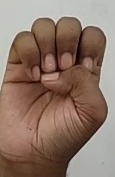
ASL sign: E